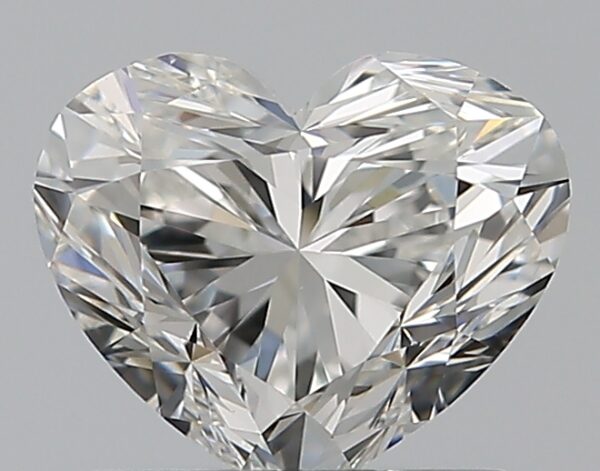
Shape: heart
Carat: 0.9
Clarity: VS1
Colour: F
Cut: VG
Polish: EX
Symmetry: VG
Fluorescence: F
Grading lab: GIA
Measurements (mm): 5.55 x 6.64 x 4.05